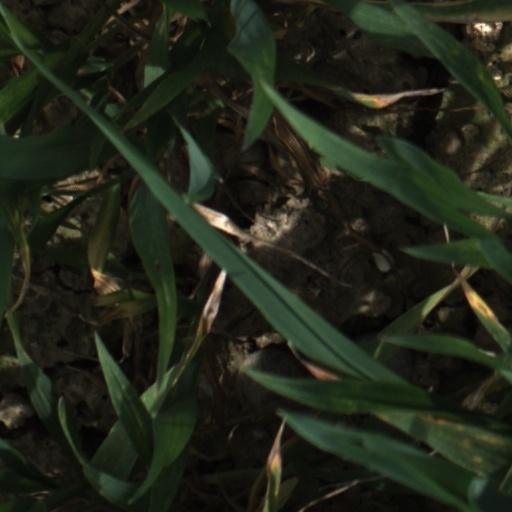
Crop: wheat